Sins railway station

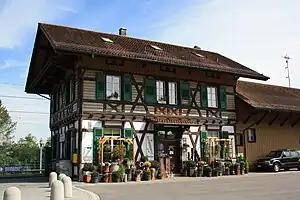
The station building in 2010

Sins railway station is a railway station in the municipality of Sins, in the Swiss canton of Aargau. It is an intermediate stop on the standard gauge Rupperswil–Immensee line of Swiss Federal Railways.